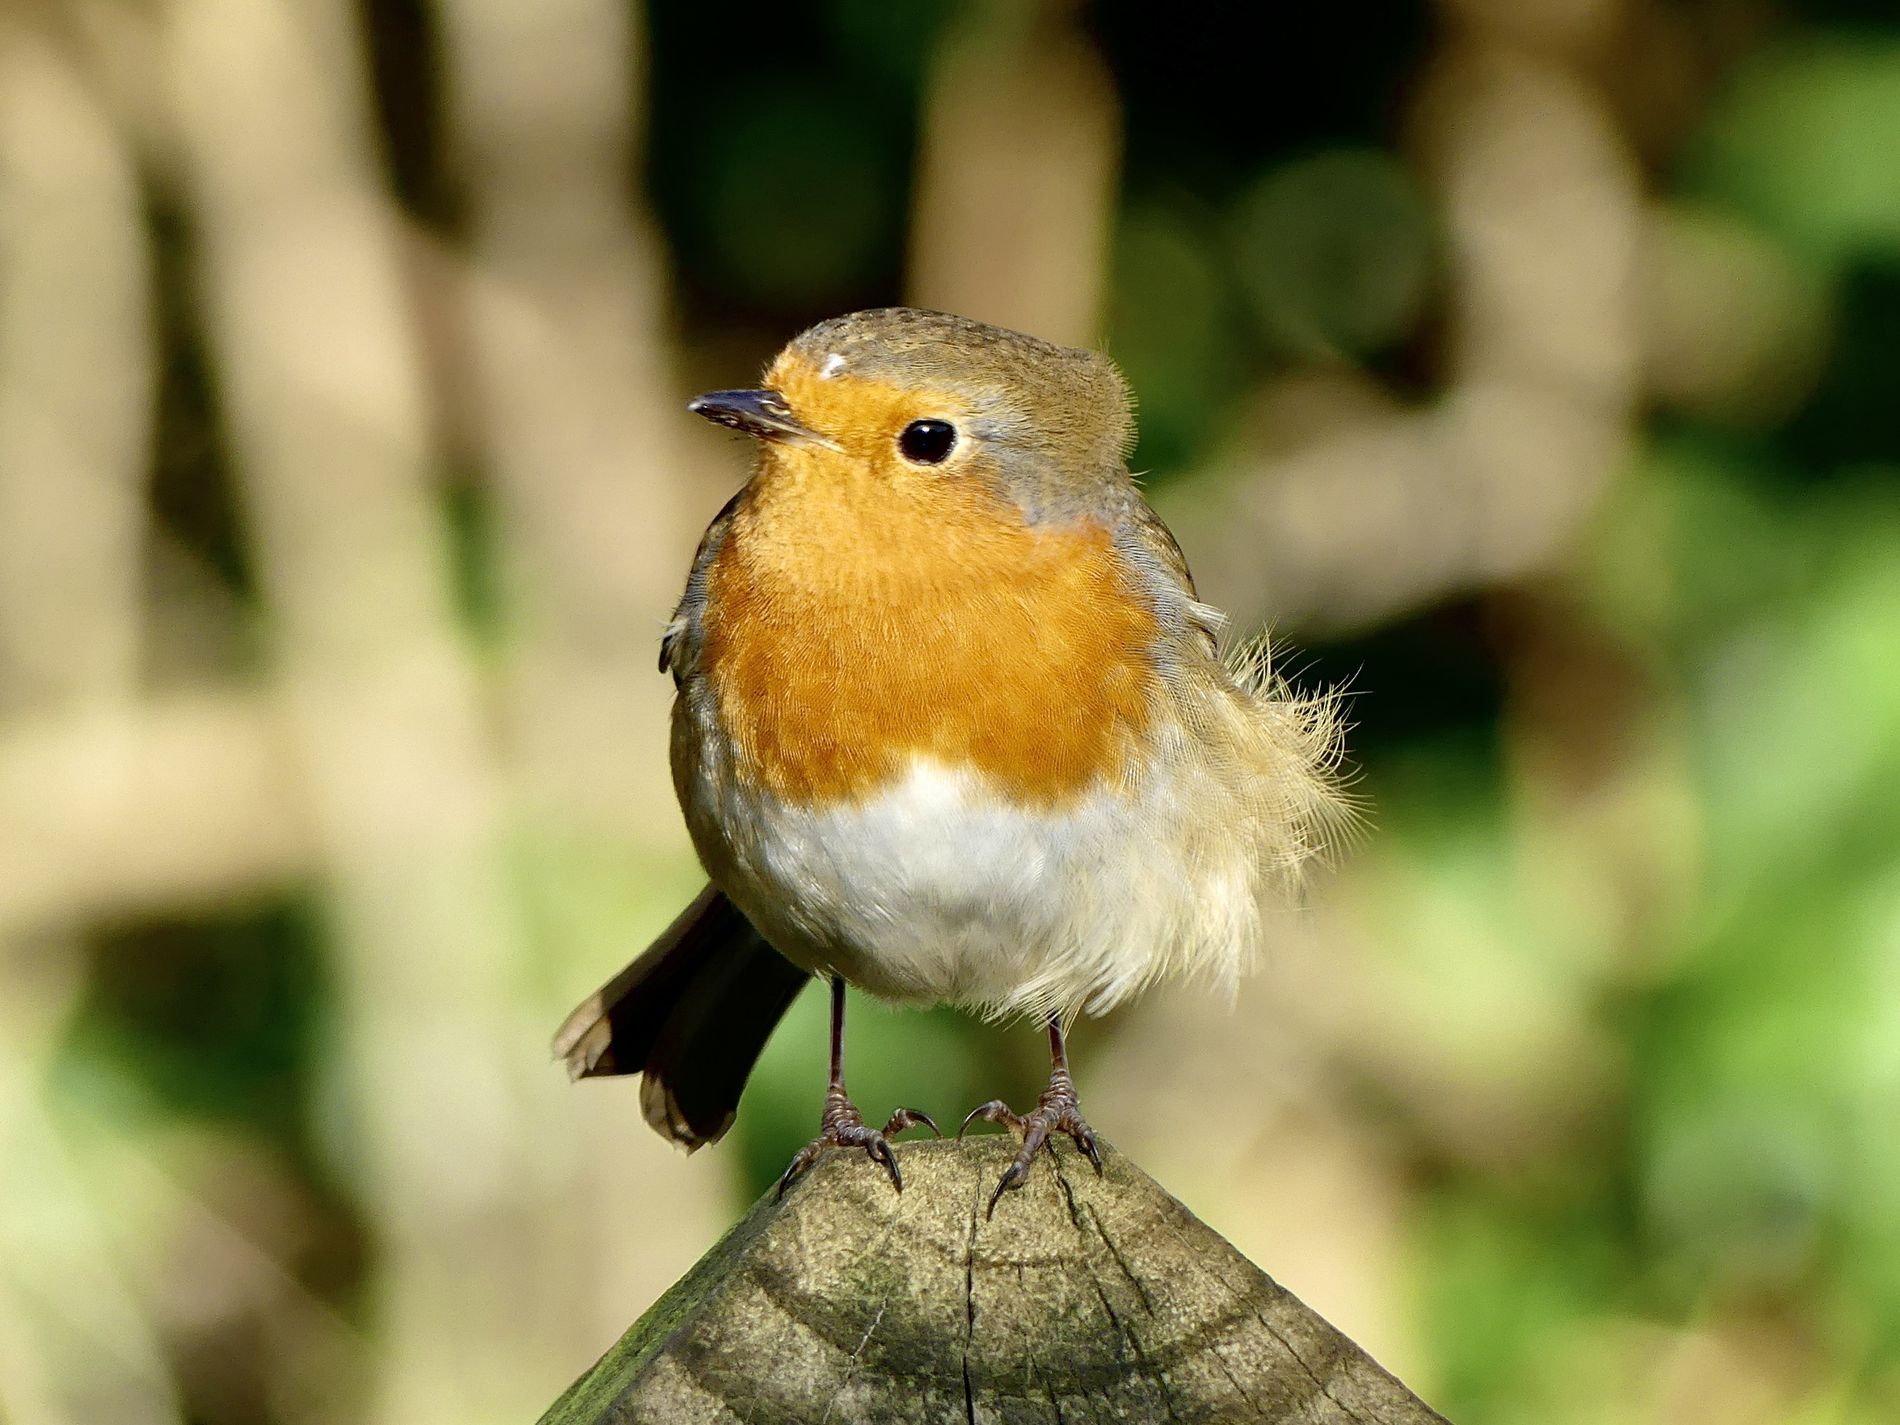
Robin Fluffy Songbird
The image is a close-up of a European Robin standing on top of a wooden pole.
The robin has an orange breast, brown head and back, and a white belly. Its small dark eyes are clearly visible, and its beak is narrow.
The robin is facing slightly to the left, with its tail feathers extended downwards.
The background is blurred, with glimpses of a wooden fence and green leaves, suggesting a garden. The lighting is soft and natural, highlighting the bird's feathers.
This eye-level close-up captures a robin perched on a wooden post in a natural outdoor setting during daylight.
The soft, natural lighting highlights the bird's vibrant orange breast and detailed plumage, creating a warm and inviting mood.
 The blurred background of green foliage suggests a peaceful garden setting.
The color palette is dominated by earthy tones, with the robin's orange breast providing a striking focal point.
The photography style is a close-up wildlife portrait, focusing sharply on the robin while maintaining a blurred background for depth.
Labels: Animal, Bird, Robin, Finch, Beak, stone, blurry background, wooden pole
Camera: Panasonic DMC-FZ330
Aperture: F3.5
Exposure: 1/250 sec
ISO: 100
Focal length: 104.4